New York State Route 17A

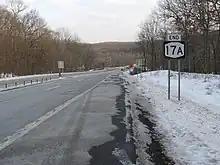
NY 17A ends here at NY 17 in Southfields

Leaving Greenwood Lake, NY 17A climbs once again to cross another ridge before descending and expanding to a four-lane expressway to pass through Sterling Forest and reach its eastern terminus at NY 17 in Southfields. The highway formerly continued as County Route 106 (CR 106) in Orange and Rockland counties east to that route's eastern terminus at U.S. Route 9W (US 9W) and US 202 in Stony Point. CR 106 was once part of NY 210 before it was truncated to NY 17A in Greenwood Lake.